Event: Nepal Earthquake
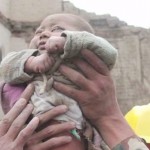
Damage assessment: damage